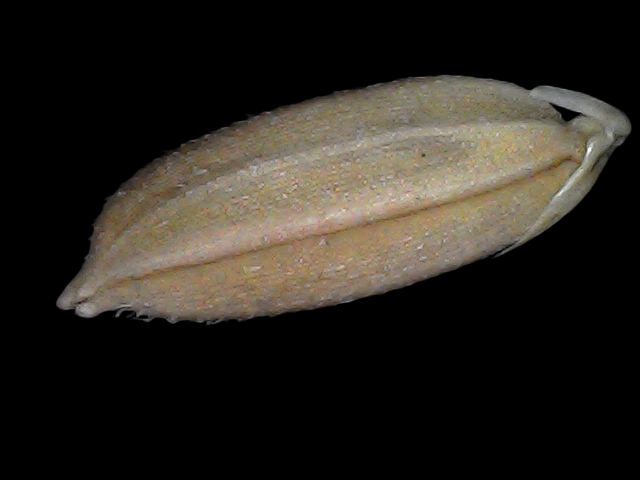
Rice variety: Br22